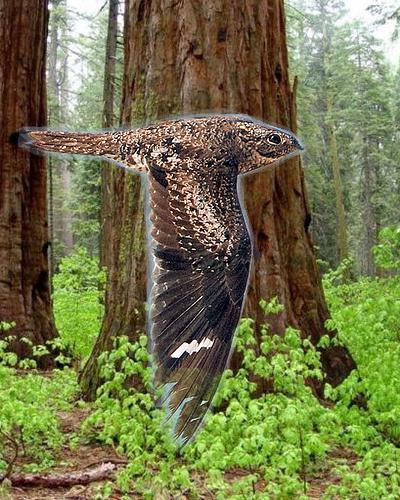
Bird species: Whip_poor_Will
Bird type: landbird
Background: land